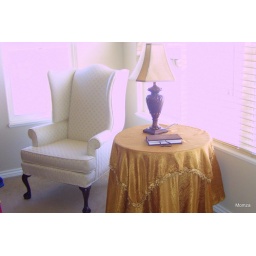
We borrowed the chair and the table from the formal livingroom and created a small nook in the Master Suite that the homeowner loved!